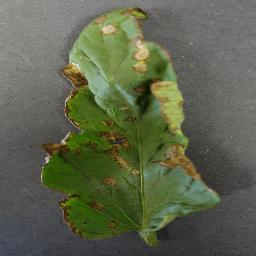
Label: Tomato___Bacterial_spot